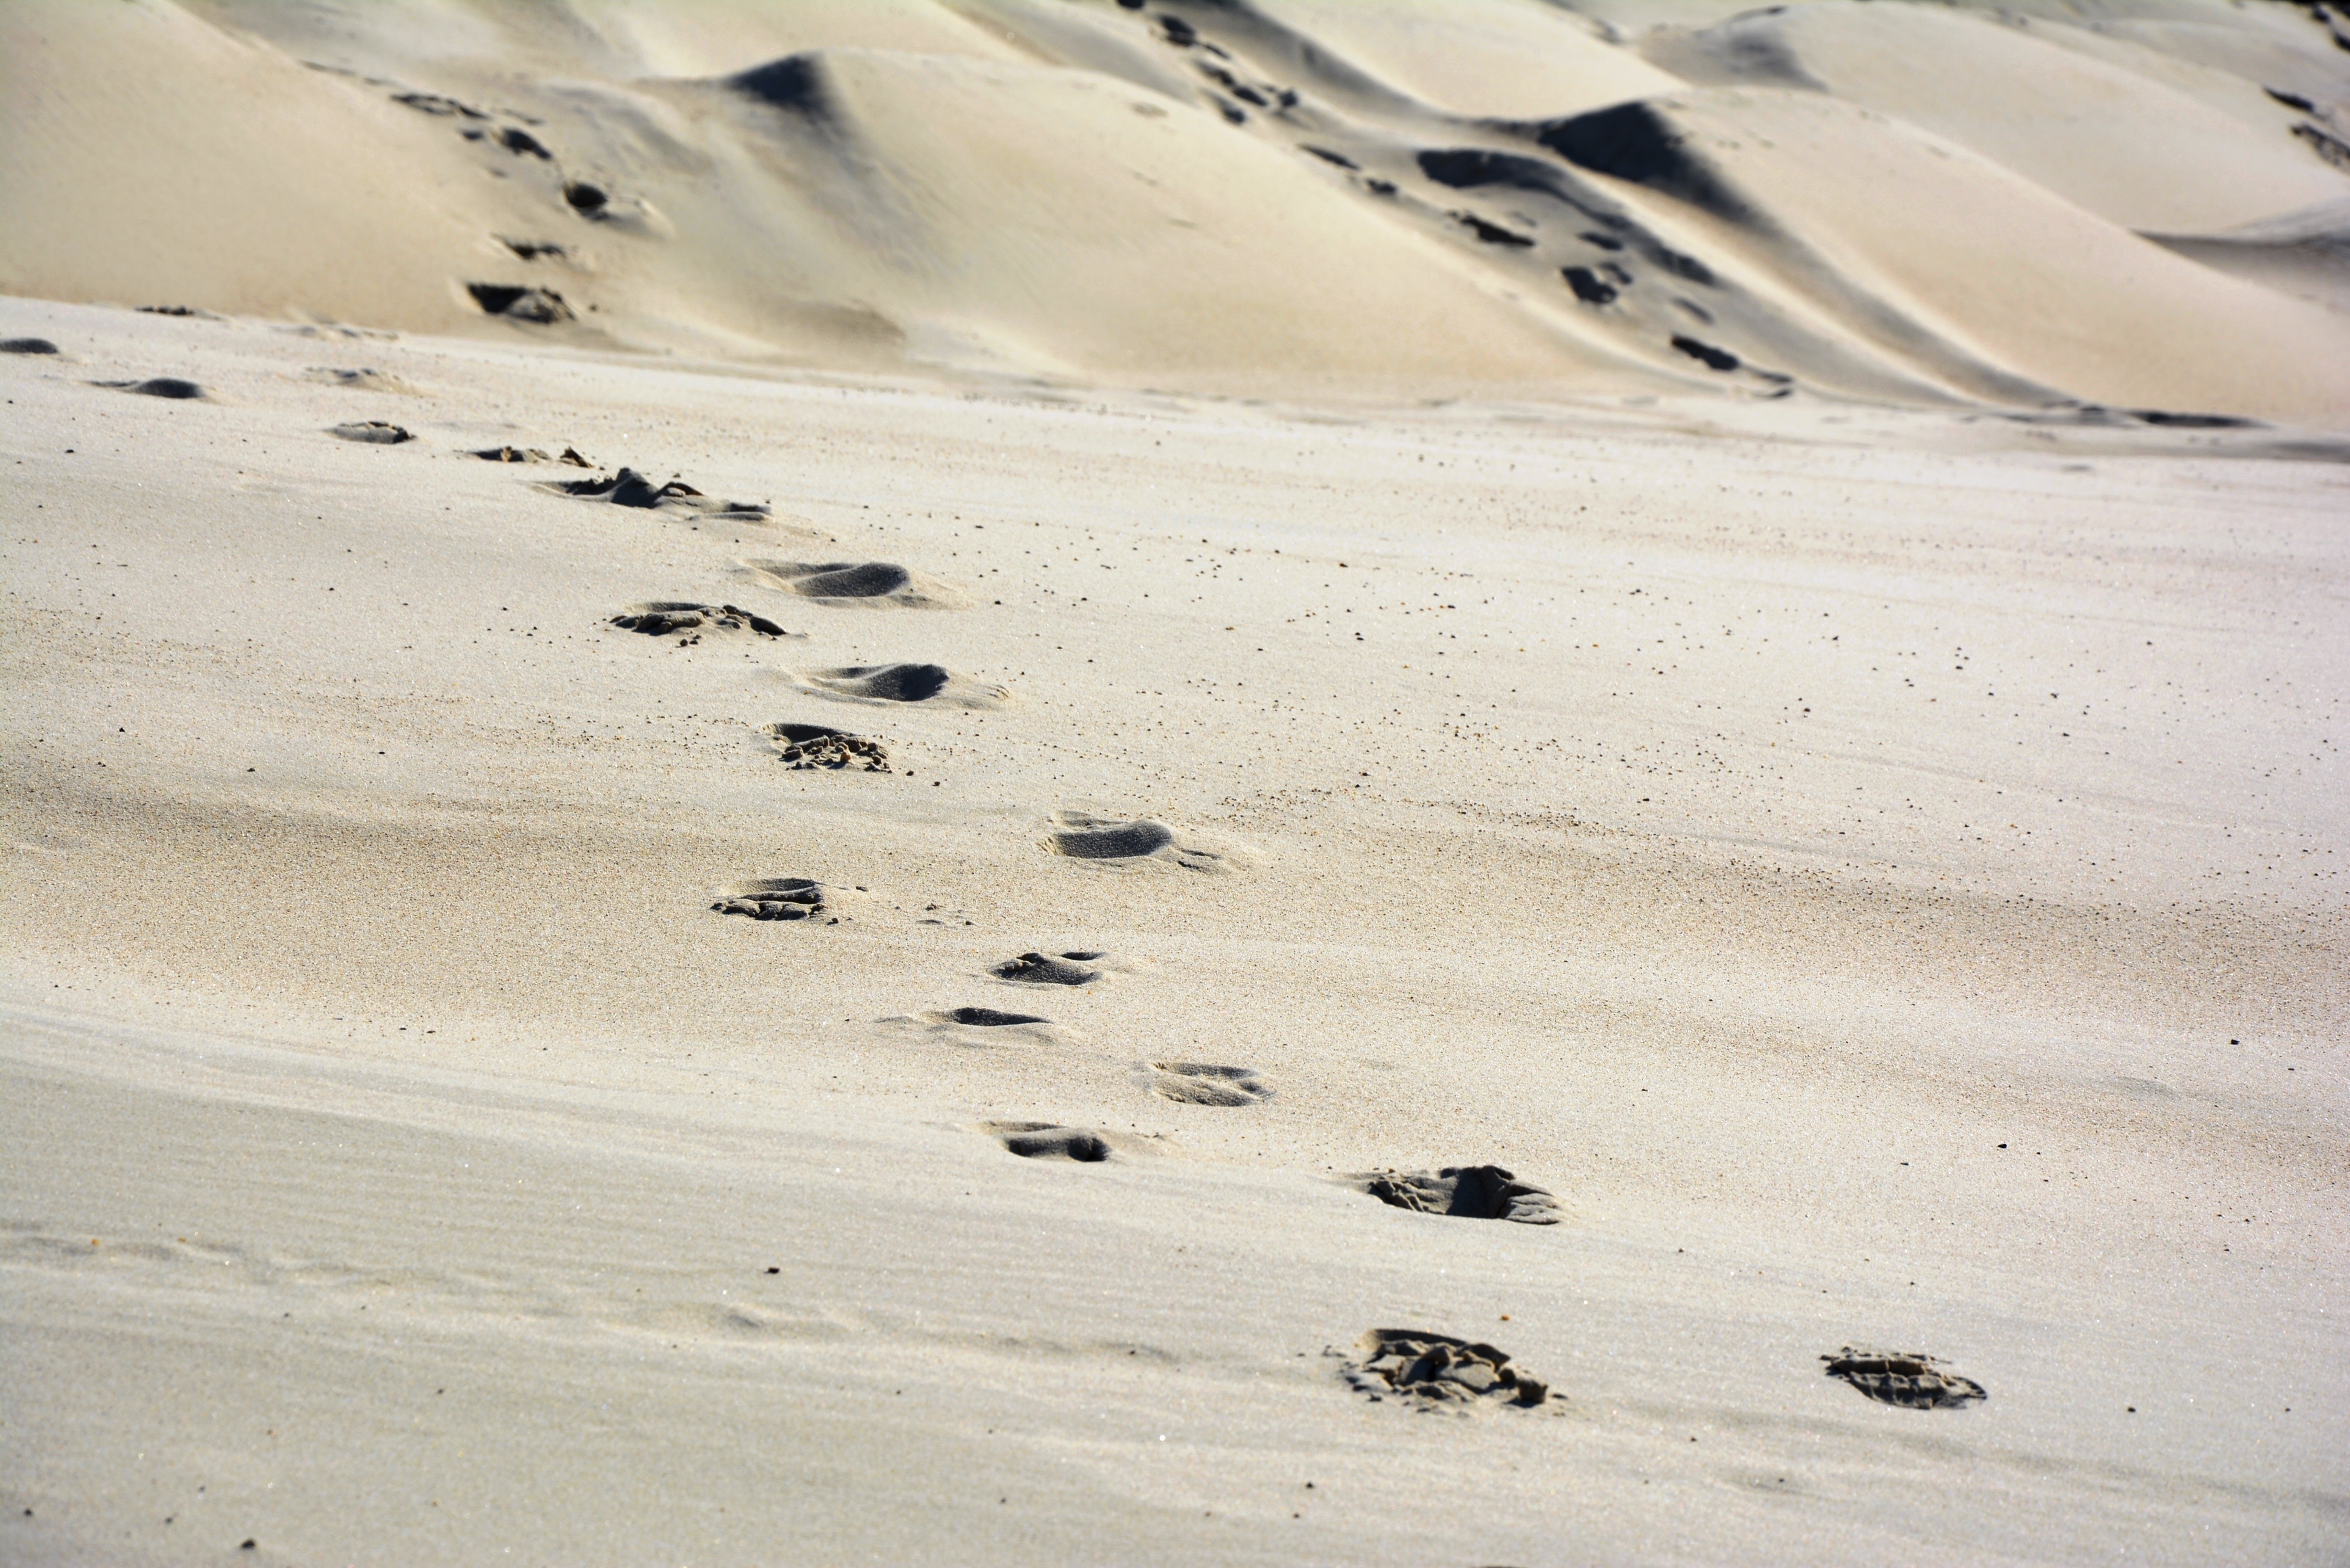
landscape, sea, nature, sand, snow, winter, white, dune, material, habitat, filling, traces, footprints in the sand, the sand dunes, natural environment, aeolian landform